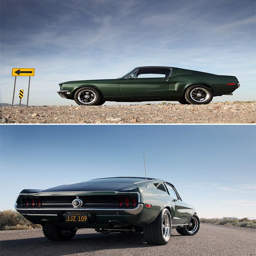
actor - if i can have car ... no question this is it !